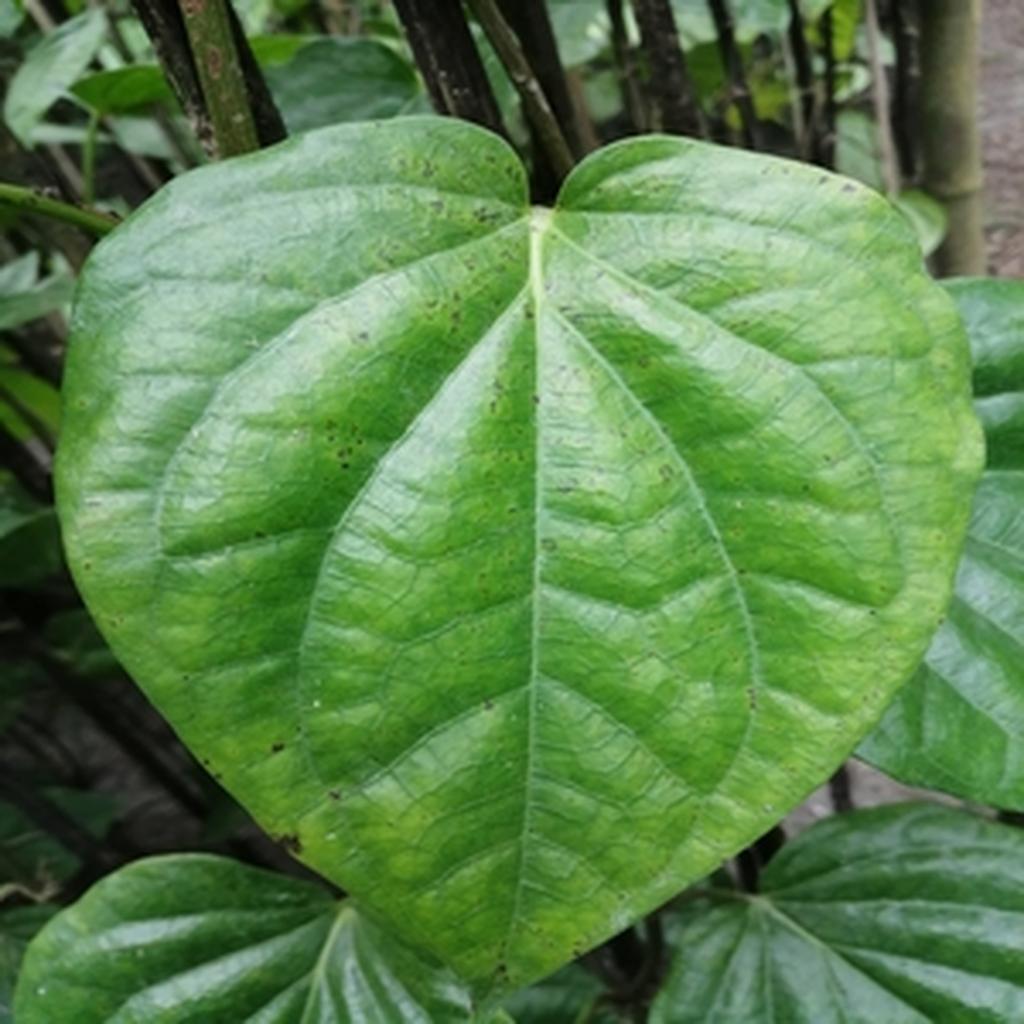
Label: Leaf_Spot